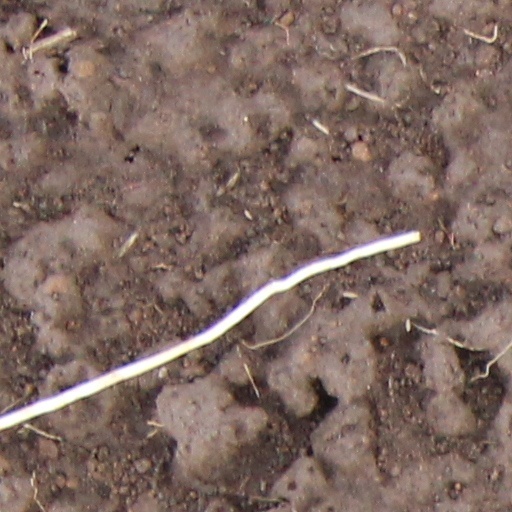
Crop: wheat